Ernesto Bertarelli

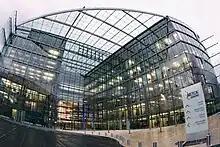
The former headquarters of Merck Serono in Geneva, which now hosts the Campus Biotech.

His grandfather, Pietro, joined Serono, a pharmaceutical company founded in 1906. In 1935 Pietro became the company's managing director, a position he was succeeded in by his son, Fabio Bertarelli, in 1965. Bertarelli became CEO in 1996 and, along with his sister Dona, inherited ownership in 1998 on the death of his father. Changing the company's focus from pharmaceuticals to biotechnology, revenues increased from $809 million in 1996 to $2.8 billion in 2006. The company gained fame from its discovery of a natural hormone used in the treatment of female infertility, and its treatments for multiple sclerosis and growth hormone deficiency.